Describe the emotion expressed in this image:  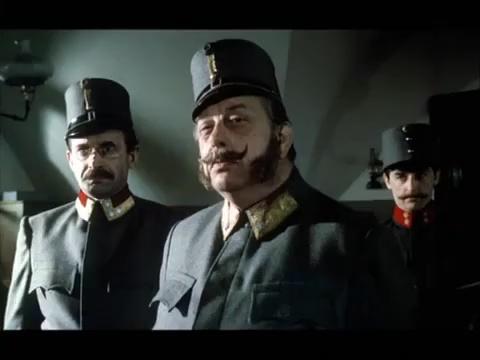
This person displays Fear, valence and arousal with low intensity.